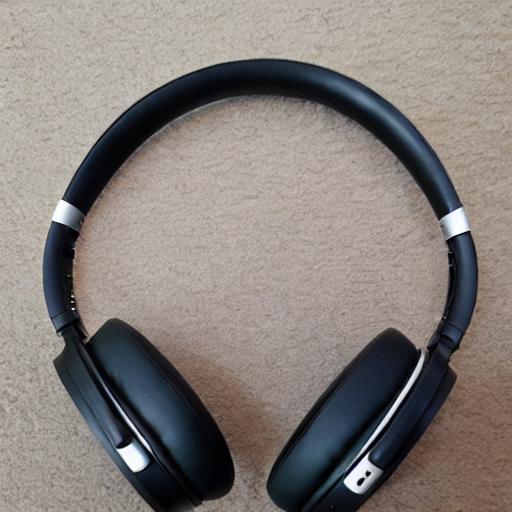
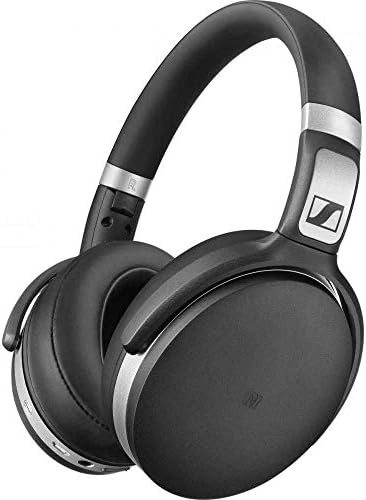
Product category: headphones
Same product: no